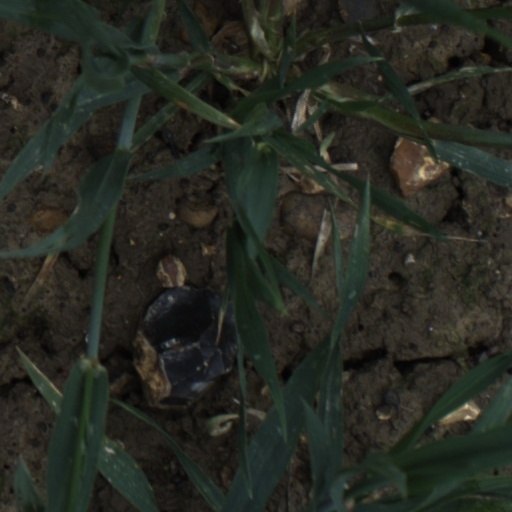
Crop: wheat